Pilatus PC-12

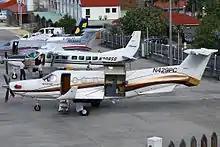
Two PC-12s parked with a Cessna 208 Caravan between them

The type features a three-axis autopilot as standard, while weather radar, long-range navigation systems, and radar altimeter are optional. The flight deck of the PC-12 NG is equipped with Honeywell's Primus Apex avionics system, consisting of four 10-inch, high-resolution, liquid crystal display screens, two of which perform as the primary flight displays directly forward of either pilot, the other two being multifunction displays in a central position between the two pilots. The Apex system shares many similarities to the flight decks of other business jets and has been designed to minimize crew workload and provide for improved safety during single-pilot operations. An advanced synthetic vision system, delivering greater situational awareness and safety during visual flight rules (VFR) flight, is also present. The cockpit's layout is optimized for ergonomic and aesthetic appeal, providing similar comfort levels for the flight crew as to the passengers. An engine-condition monitoring system is present on the PC-12 NG, automatically monitoring engine parameters and producing relevant warnings, easing preventive maintenance efforts.